Anjou Bible

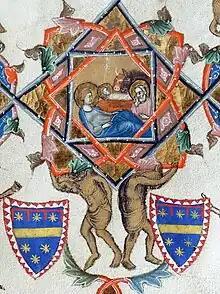
Miniature of the Nativity carried by two colossi, depicted on folio 230r

The manuscript begins with two full-page miniatures placed opposite each other. The rest of the manuscript consists of text containing small painted miniatures and historiated initials, which depict images related to the text and indicate the beginning of a prologue, chapter, or book of the Bible. The historiated initials vary in height, usually between 6 and 10 lines, and up to more than half of the text block. The small miniatures are usually 16 to 17 lines high in the Old Testament, and between 16 and 43 lines in the New Testament.